Mary Hynes Swanton

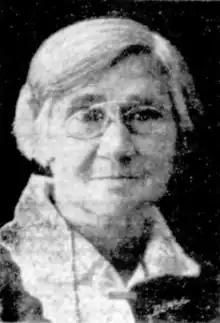
Swanton in 1932

Mary "Mamie" Hynes Swanton was born 22 June 1861 to James Swanton and Sarah Marie, née Connelly in Melbourne. Her father was a car proprietor and both parents were born in Ireland. She got her education through the Benedictine nuns. In 1889 was a tailoress in Western Australia. She went to a Women's suffrage meeting in Perth in 1896. Swanton became a member of the Australian Natives' Association. She went on to be the first woman to be awarded honorary life membership in 1900. Swanton also helped found the Australian Women's Association, the Karrakatta Club.